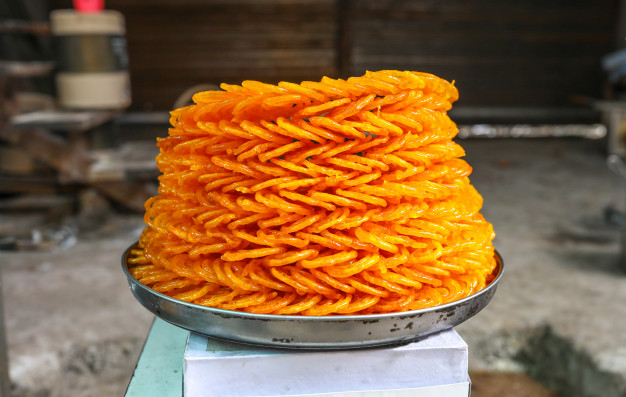
Dish: jalebi